Geiersthal

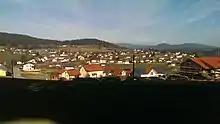
Geiersthal von Westen gesehen

Geiersthal is a municipality in the district of Regen in Bavaria in Germany.